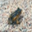
Label: frog